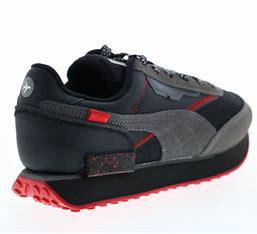
Brand: Puma
Model: Future Rider